Homer's Triple Bypass

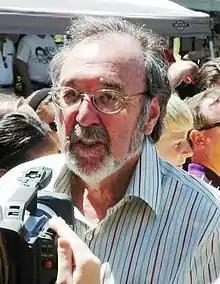
James L. Brooks had the initial idea for the episode, but the subject matter made some writers uncomfortable.

The idea for "Homer's Triple Bypass" was pitched by James L. Brooks. However, the writers disagreed with the choice of such a heavy topic. The episode was not written by a member of the show's regular staff due to the show suffering from a depleted writing team after the third season ended. It was scripted by freelance writers Gary Apple and Michael Carrington, who were hired by Brooks. Carrington would provide voice work for later episodes, such as "I Love Lisa" (as Sideshow Raheem), "Homer and Apu" (as a comedian), and "Simpson Tide" (as Homer's drill instructor). Apple and Carrington decided to have a scene where Lisa and Bart visit Homer before his surgery and were unsure of how to do it, so they approached Brooks, who made up the entire scene on the spot. Originally, the surgery was supposed to be performed by Dr. Hibbert, but it was later changed to Dr. Nick.